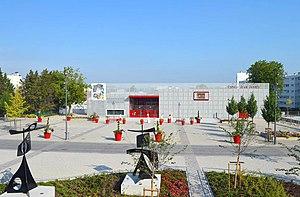
Aperçu de la place des arts de Tomblaine, en face de l'espace Jean Jaurès.
Tomblaine est une commune française située dans le département de Meurthe-et-Moselle en région Grand Est.